Lovely Horribly

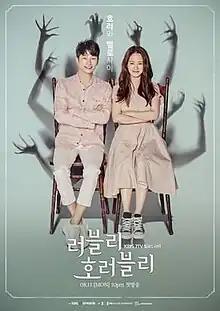
Promotional poster

Lovely Horribly is a South Korean television series starring Park Si-hoo and Song Ji-hyo with Lee Gi-kwang, Hahm Eun-jung and Choi Yeo-jin. It aired on KBS2 from August 13 to October 2, 2018, every Monday and Tuesday at 22:00 (KST).